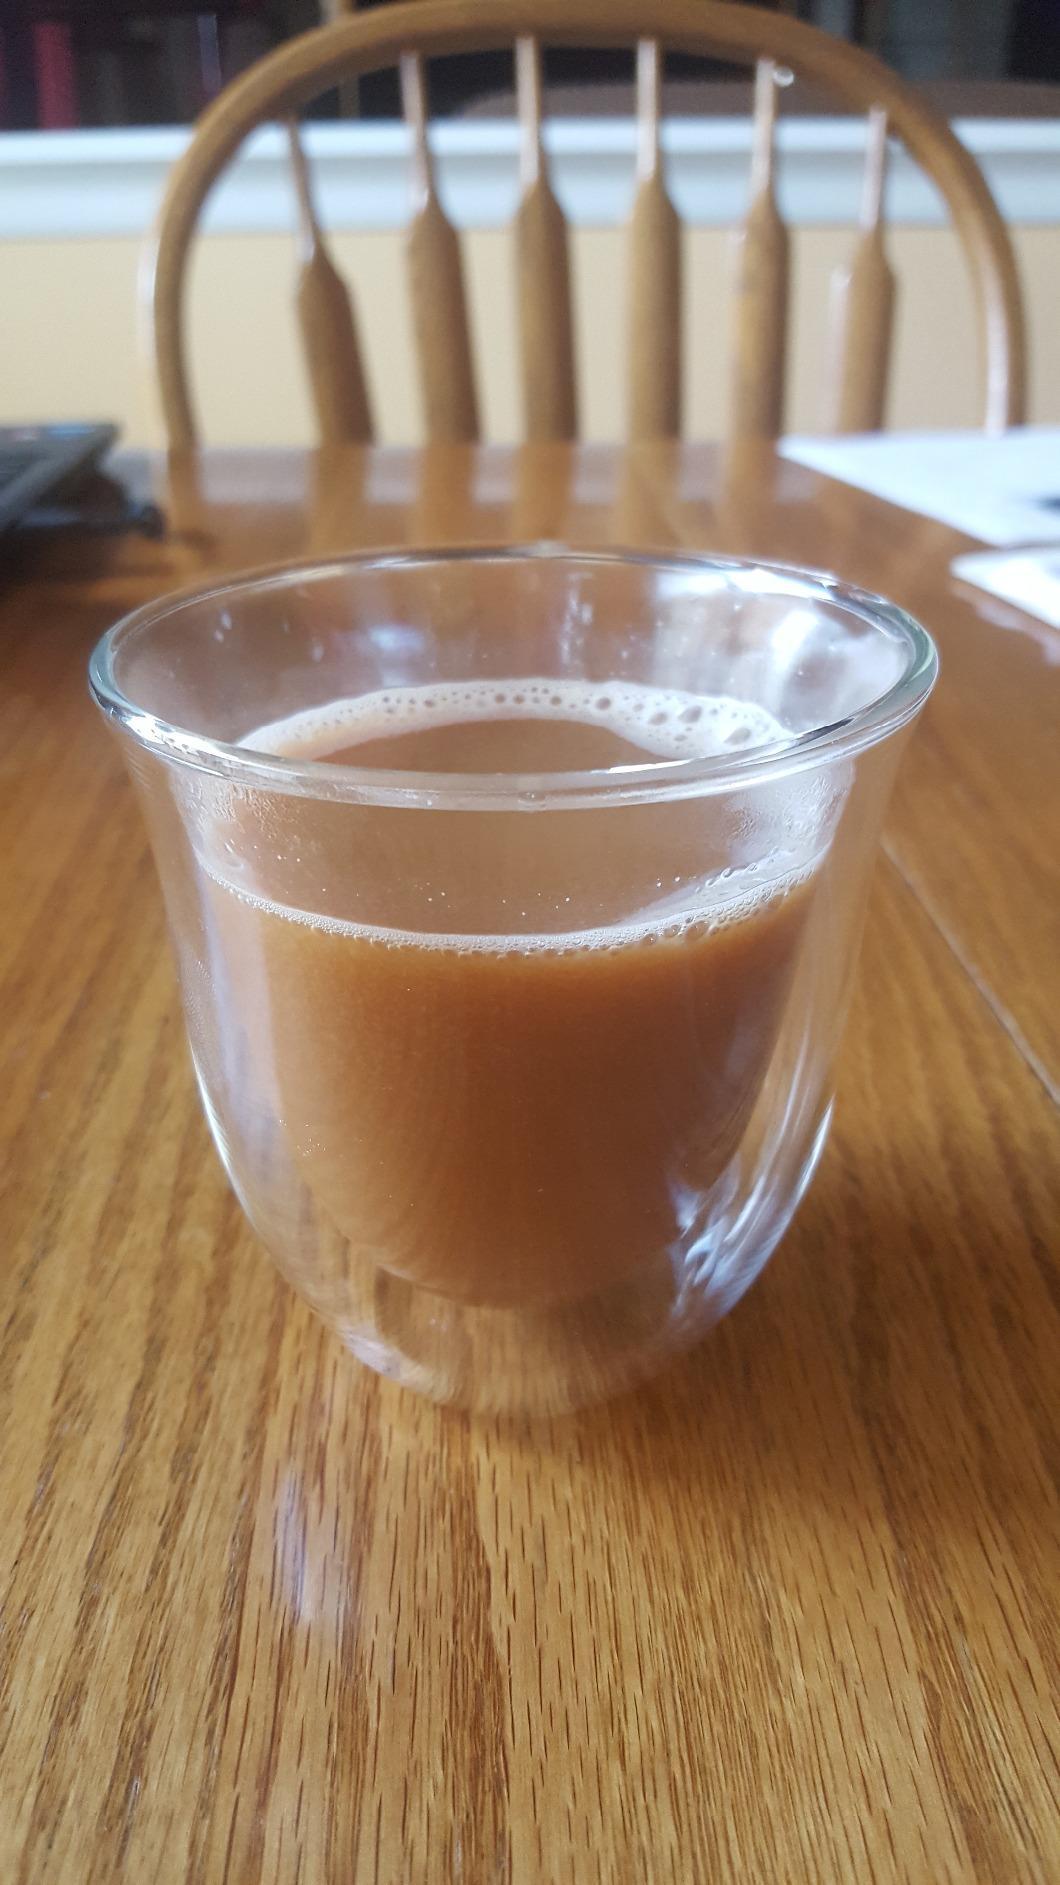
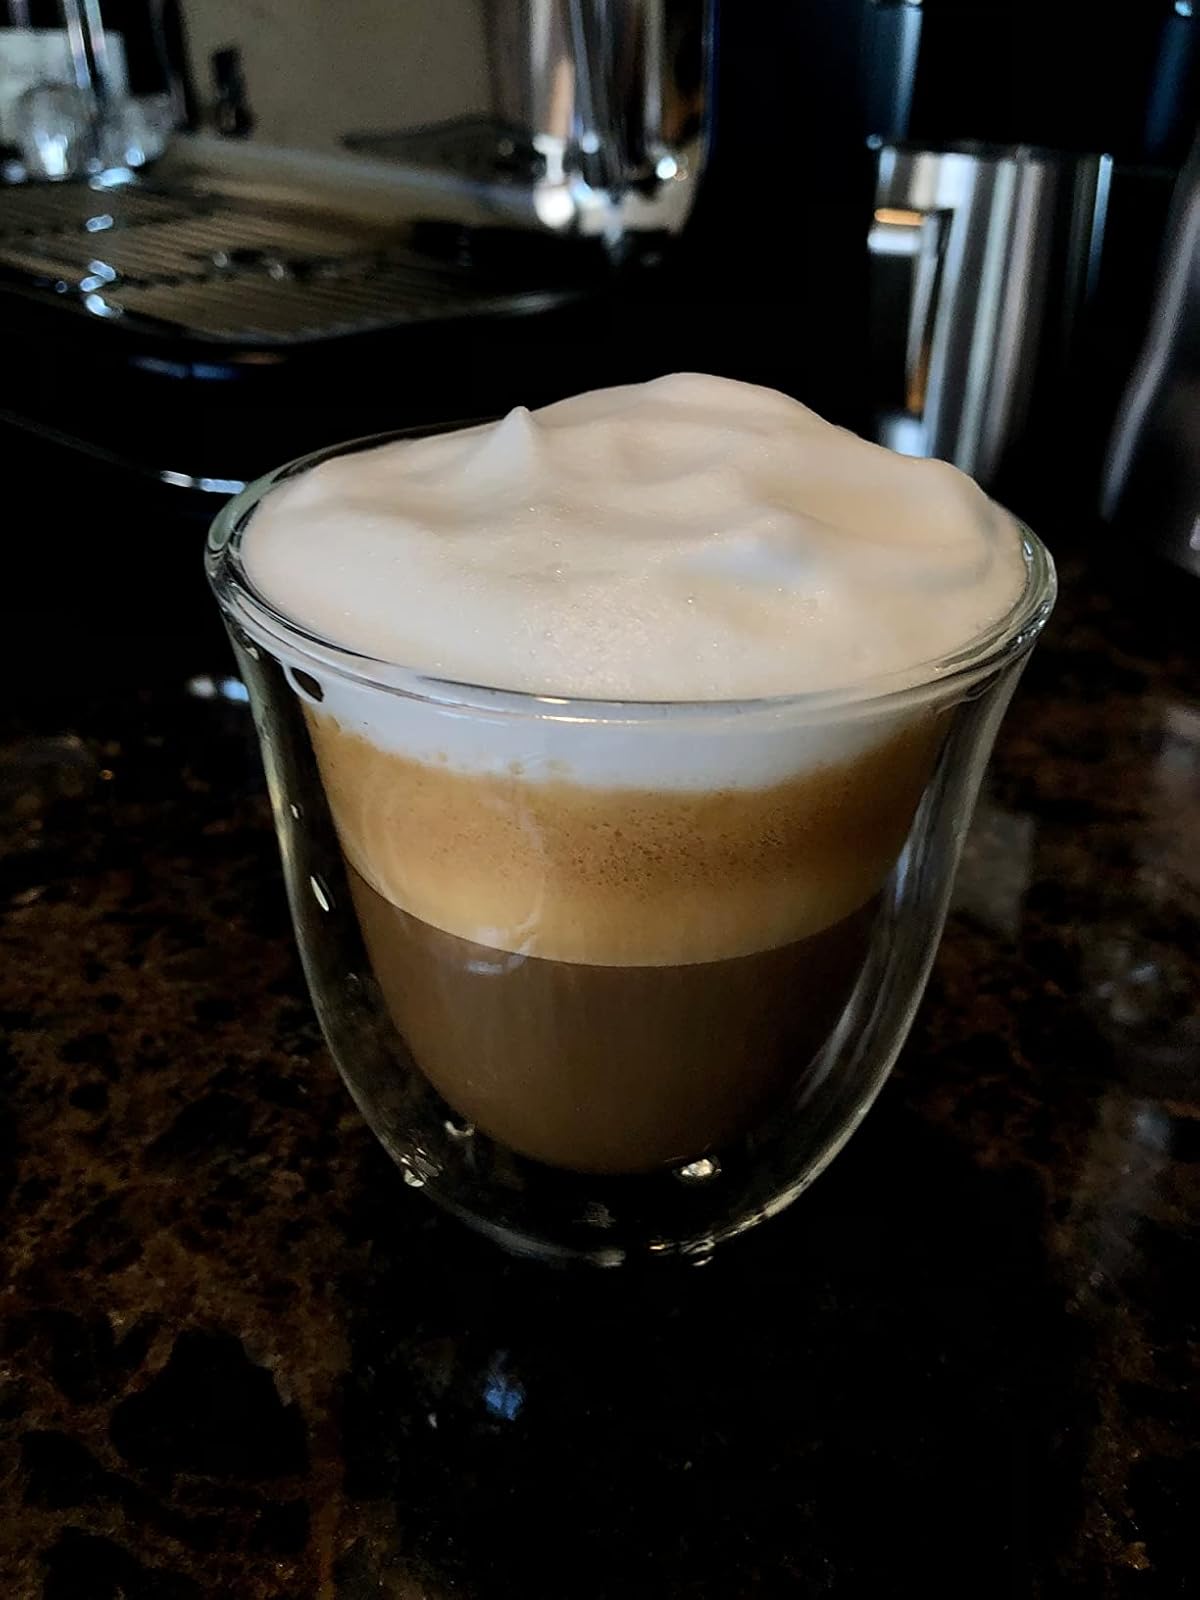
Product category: items_mug
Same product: yes